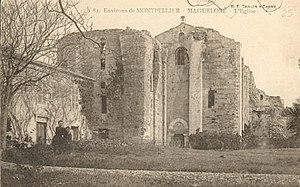
Ancienne carte postale de la cathédrale Saint-Pierre de Maguelone. La photo a été prise aux environs de 1900.